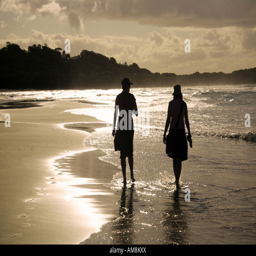
a couple walking along on a golden sandy beach in sunset